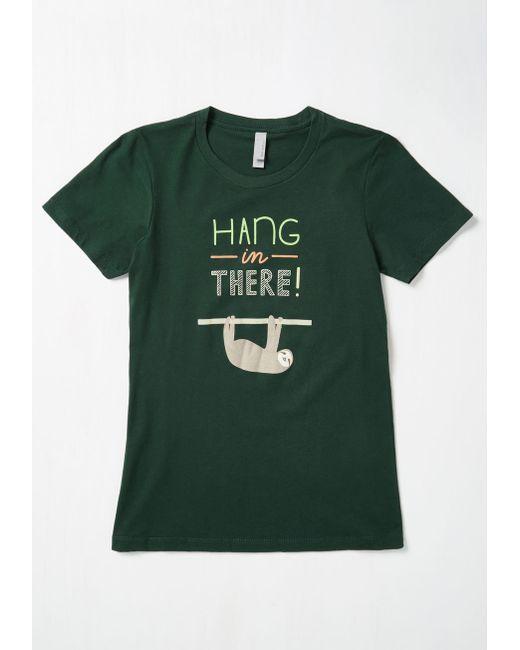
kurzarm-Rundhals-T-Shirt, Forest dunkelgrün, mit Designdruck